Rome

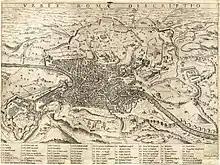
Almost 500 years old, this map of Rome by Mario Cartaro (from 1575) shows the city's primary monuments.

In 846, Muslim Arabs unsuccessfully stormed the city's walls, but managed to loot St. Peter's and St. Paul's basilica, both outside the city wall. After the decay of Carolingian power, Rome fell prey to feudal chaos: several noble families fought against the pope, the emperor, and each other. These were the times of Theodora and her daughter Marozia, concubines and mothers of several popes, and of Crescentius, a powerful feudal lord, who fought against the Emperors Otto II and Otto III. The scandals of this period forced the papacy to reform itself: the election of the pope was reserved to the cardinals, and reform of the clergy was attempted. The driving force behind this renewal was the monk Ildebrando da Soana, who once elected pope under the name of Gregory VII became involved into the Investiture Controversy against Emperor Henry IV. Subsequently, Rome was sacked and burned by the Normans under Robert Guiscard who had entered the city in support of the Pope, then besieged in Castel Sant'Angelo.